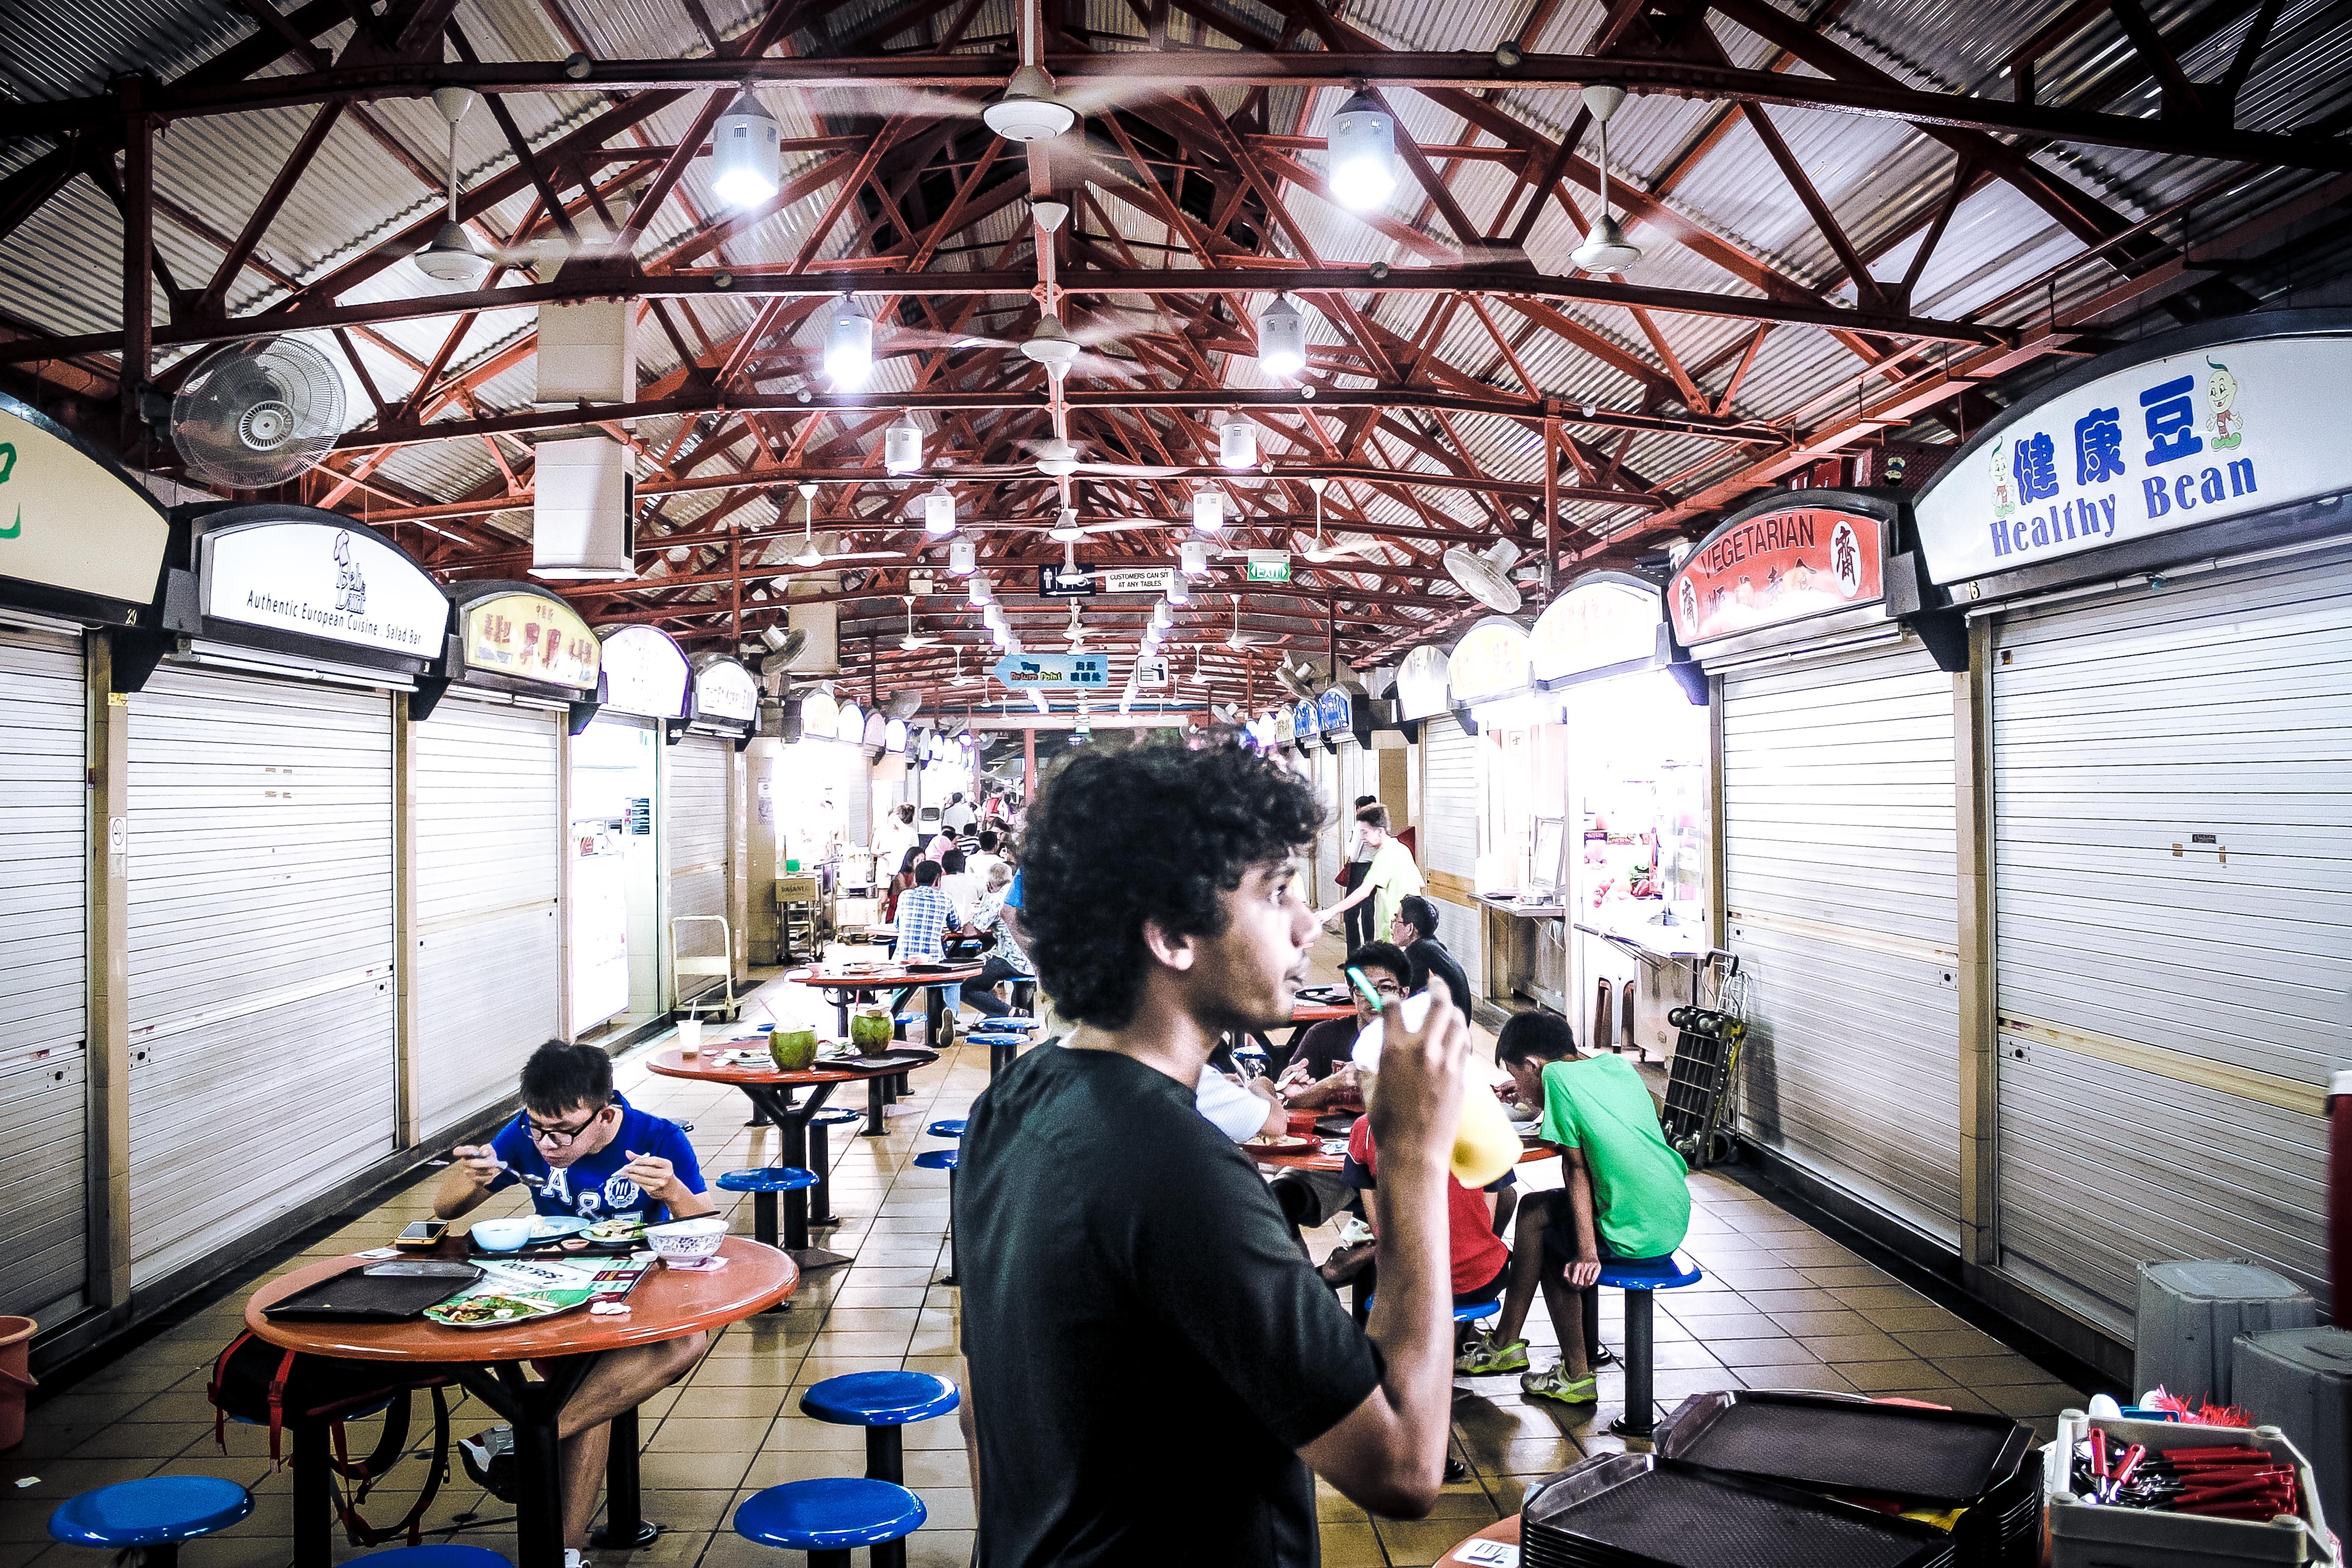
vehicle